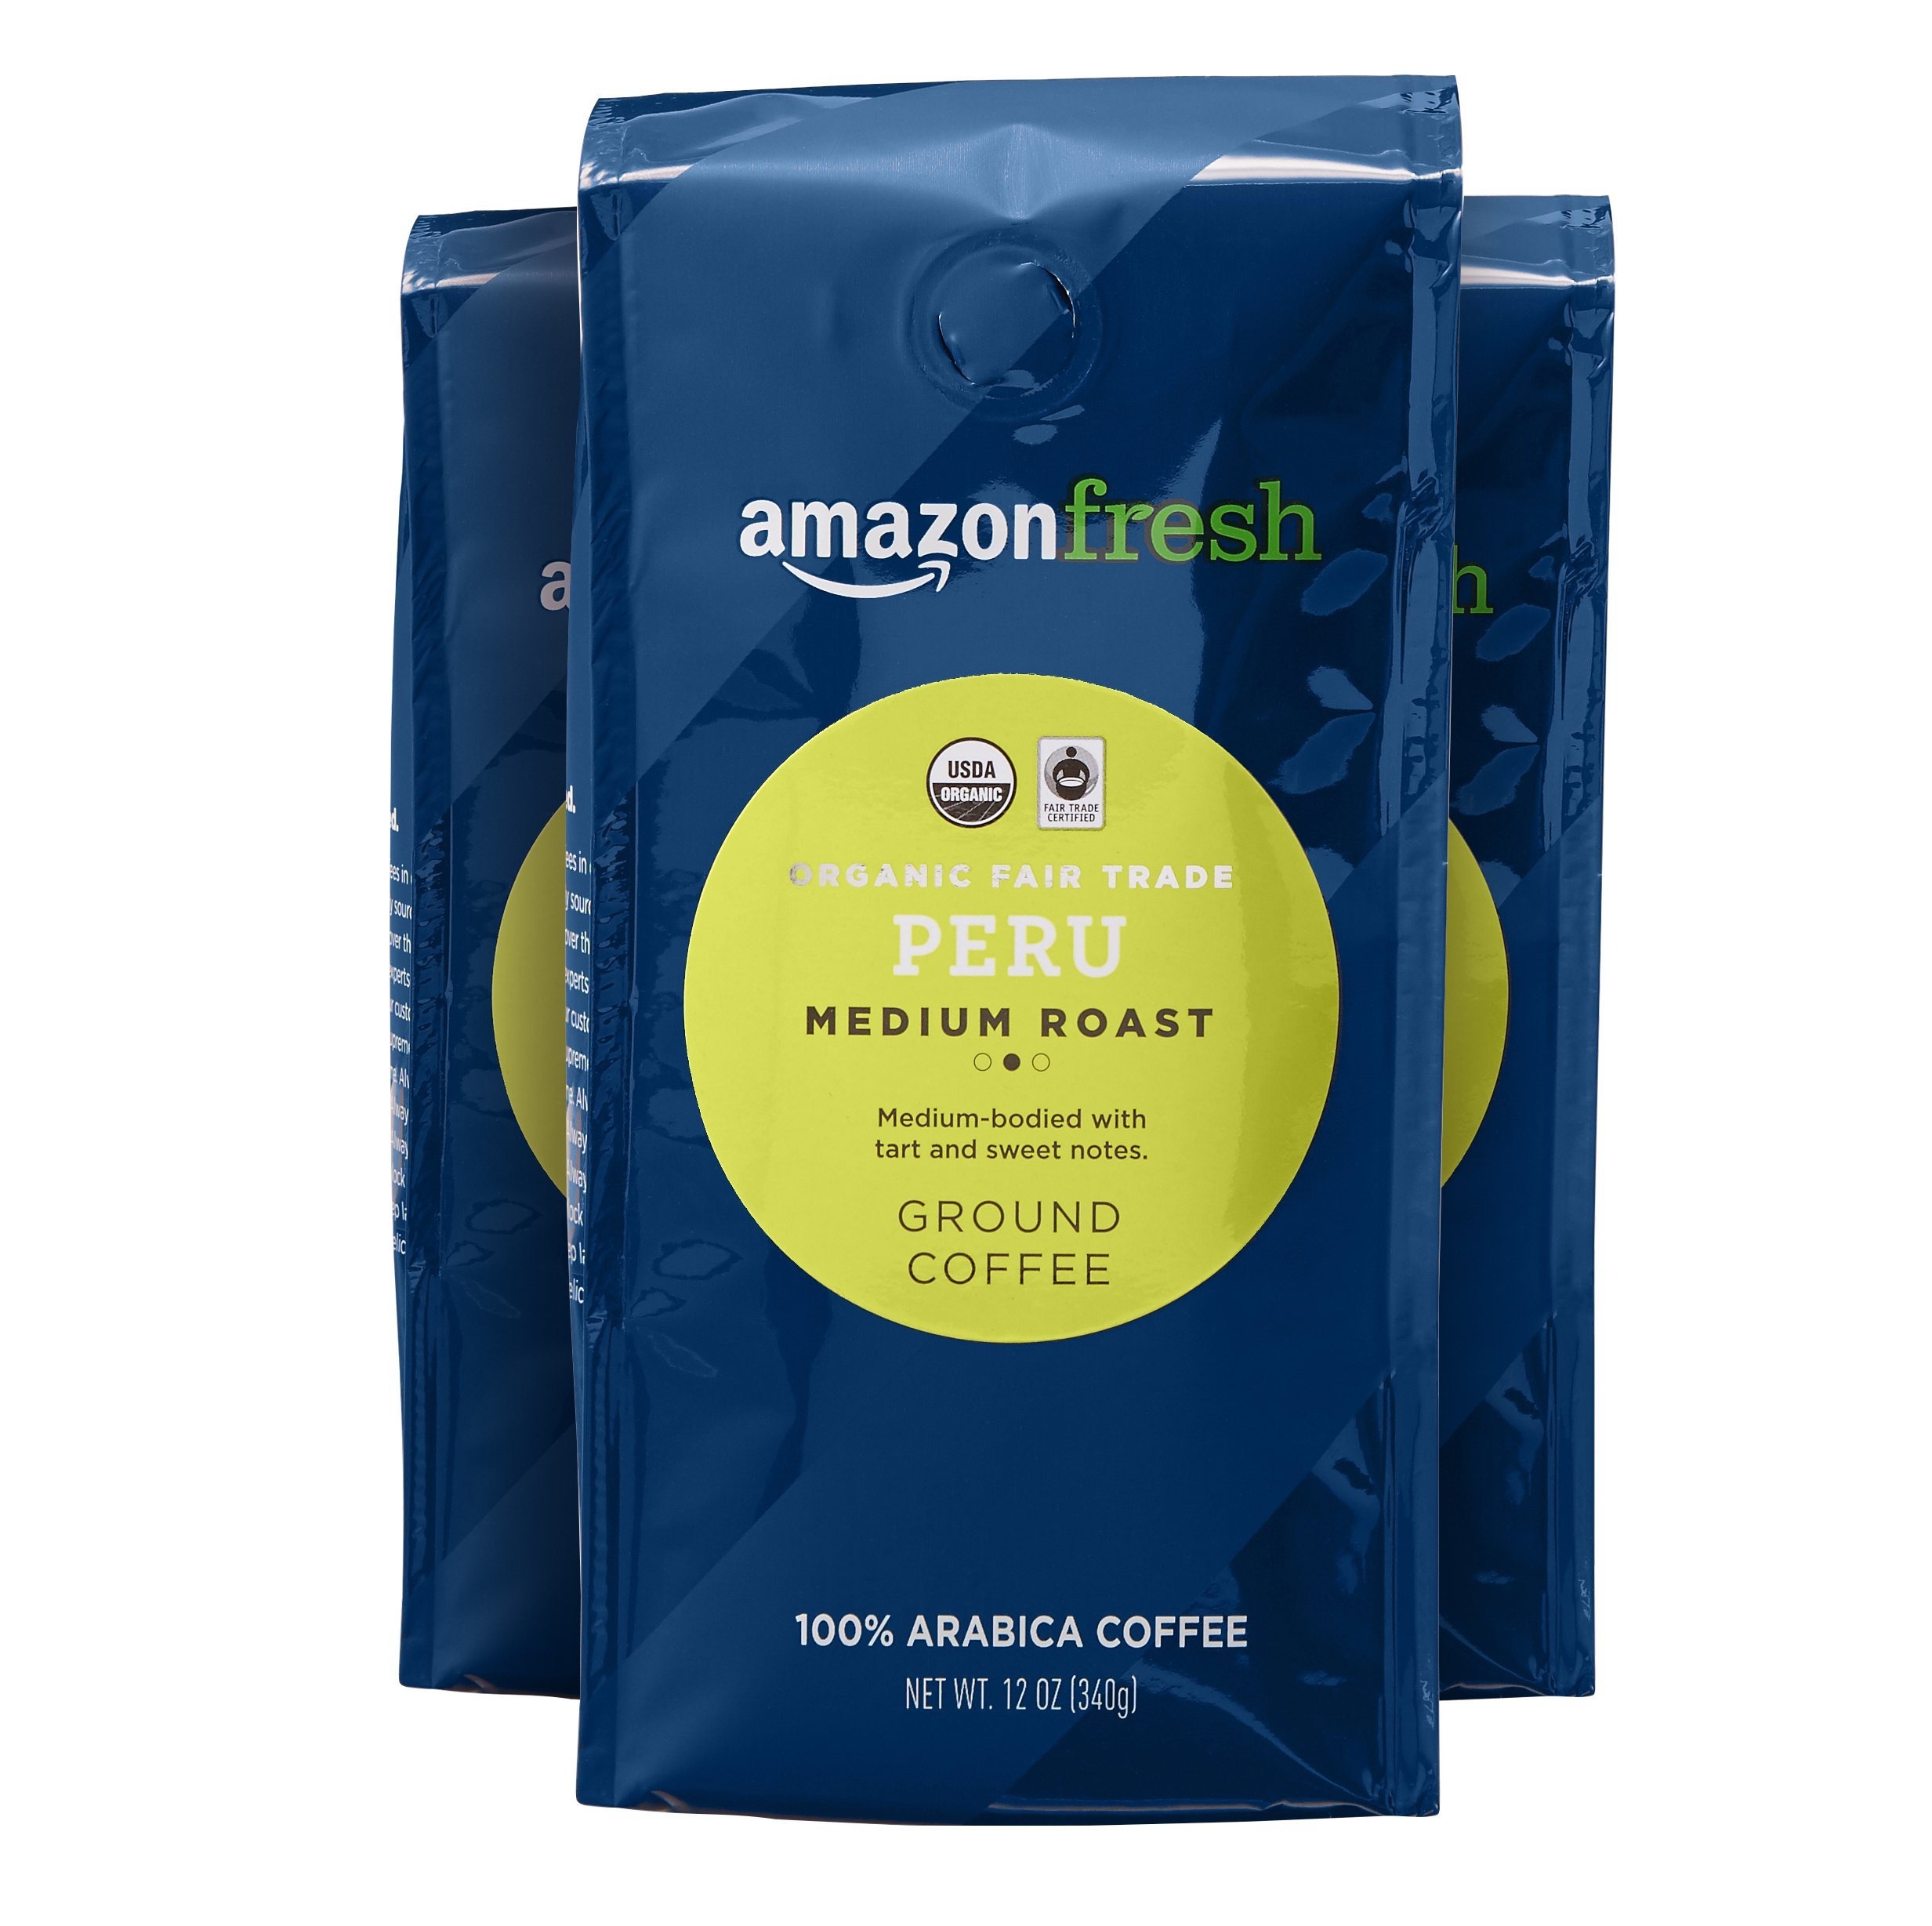
Item Name: Amazon Fresh Organic Fair Trade Peru Ground Coffee, Medium Roast, 12 Ounce (Pack of 3)
Bullet Point 1: Fragrant medium roast Peruvian coffee with a smooth finish
Bullet Point 2: Three 12-ounce bags of ground coffee
Bullet Point 3: 100% Arabica coffee grown in Peru
Bullet Point 4: Fair Trade certified, USDA Organic coffee
Bullet Point 5: Roasted and packed in the U.S.A.
Bullet Point 6: An Amazon brand
Value: 36.0
Unit: Ounce

Price: 8.29